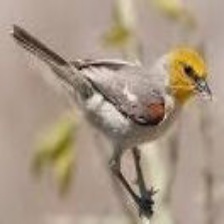
Species: VERDIN
Scientific name: AURIPARUS FLAVICEPS